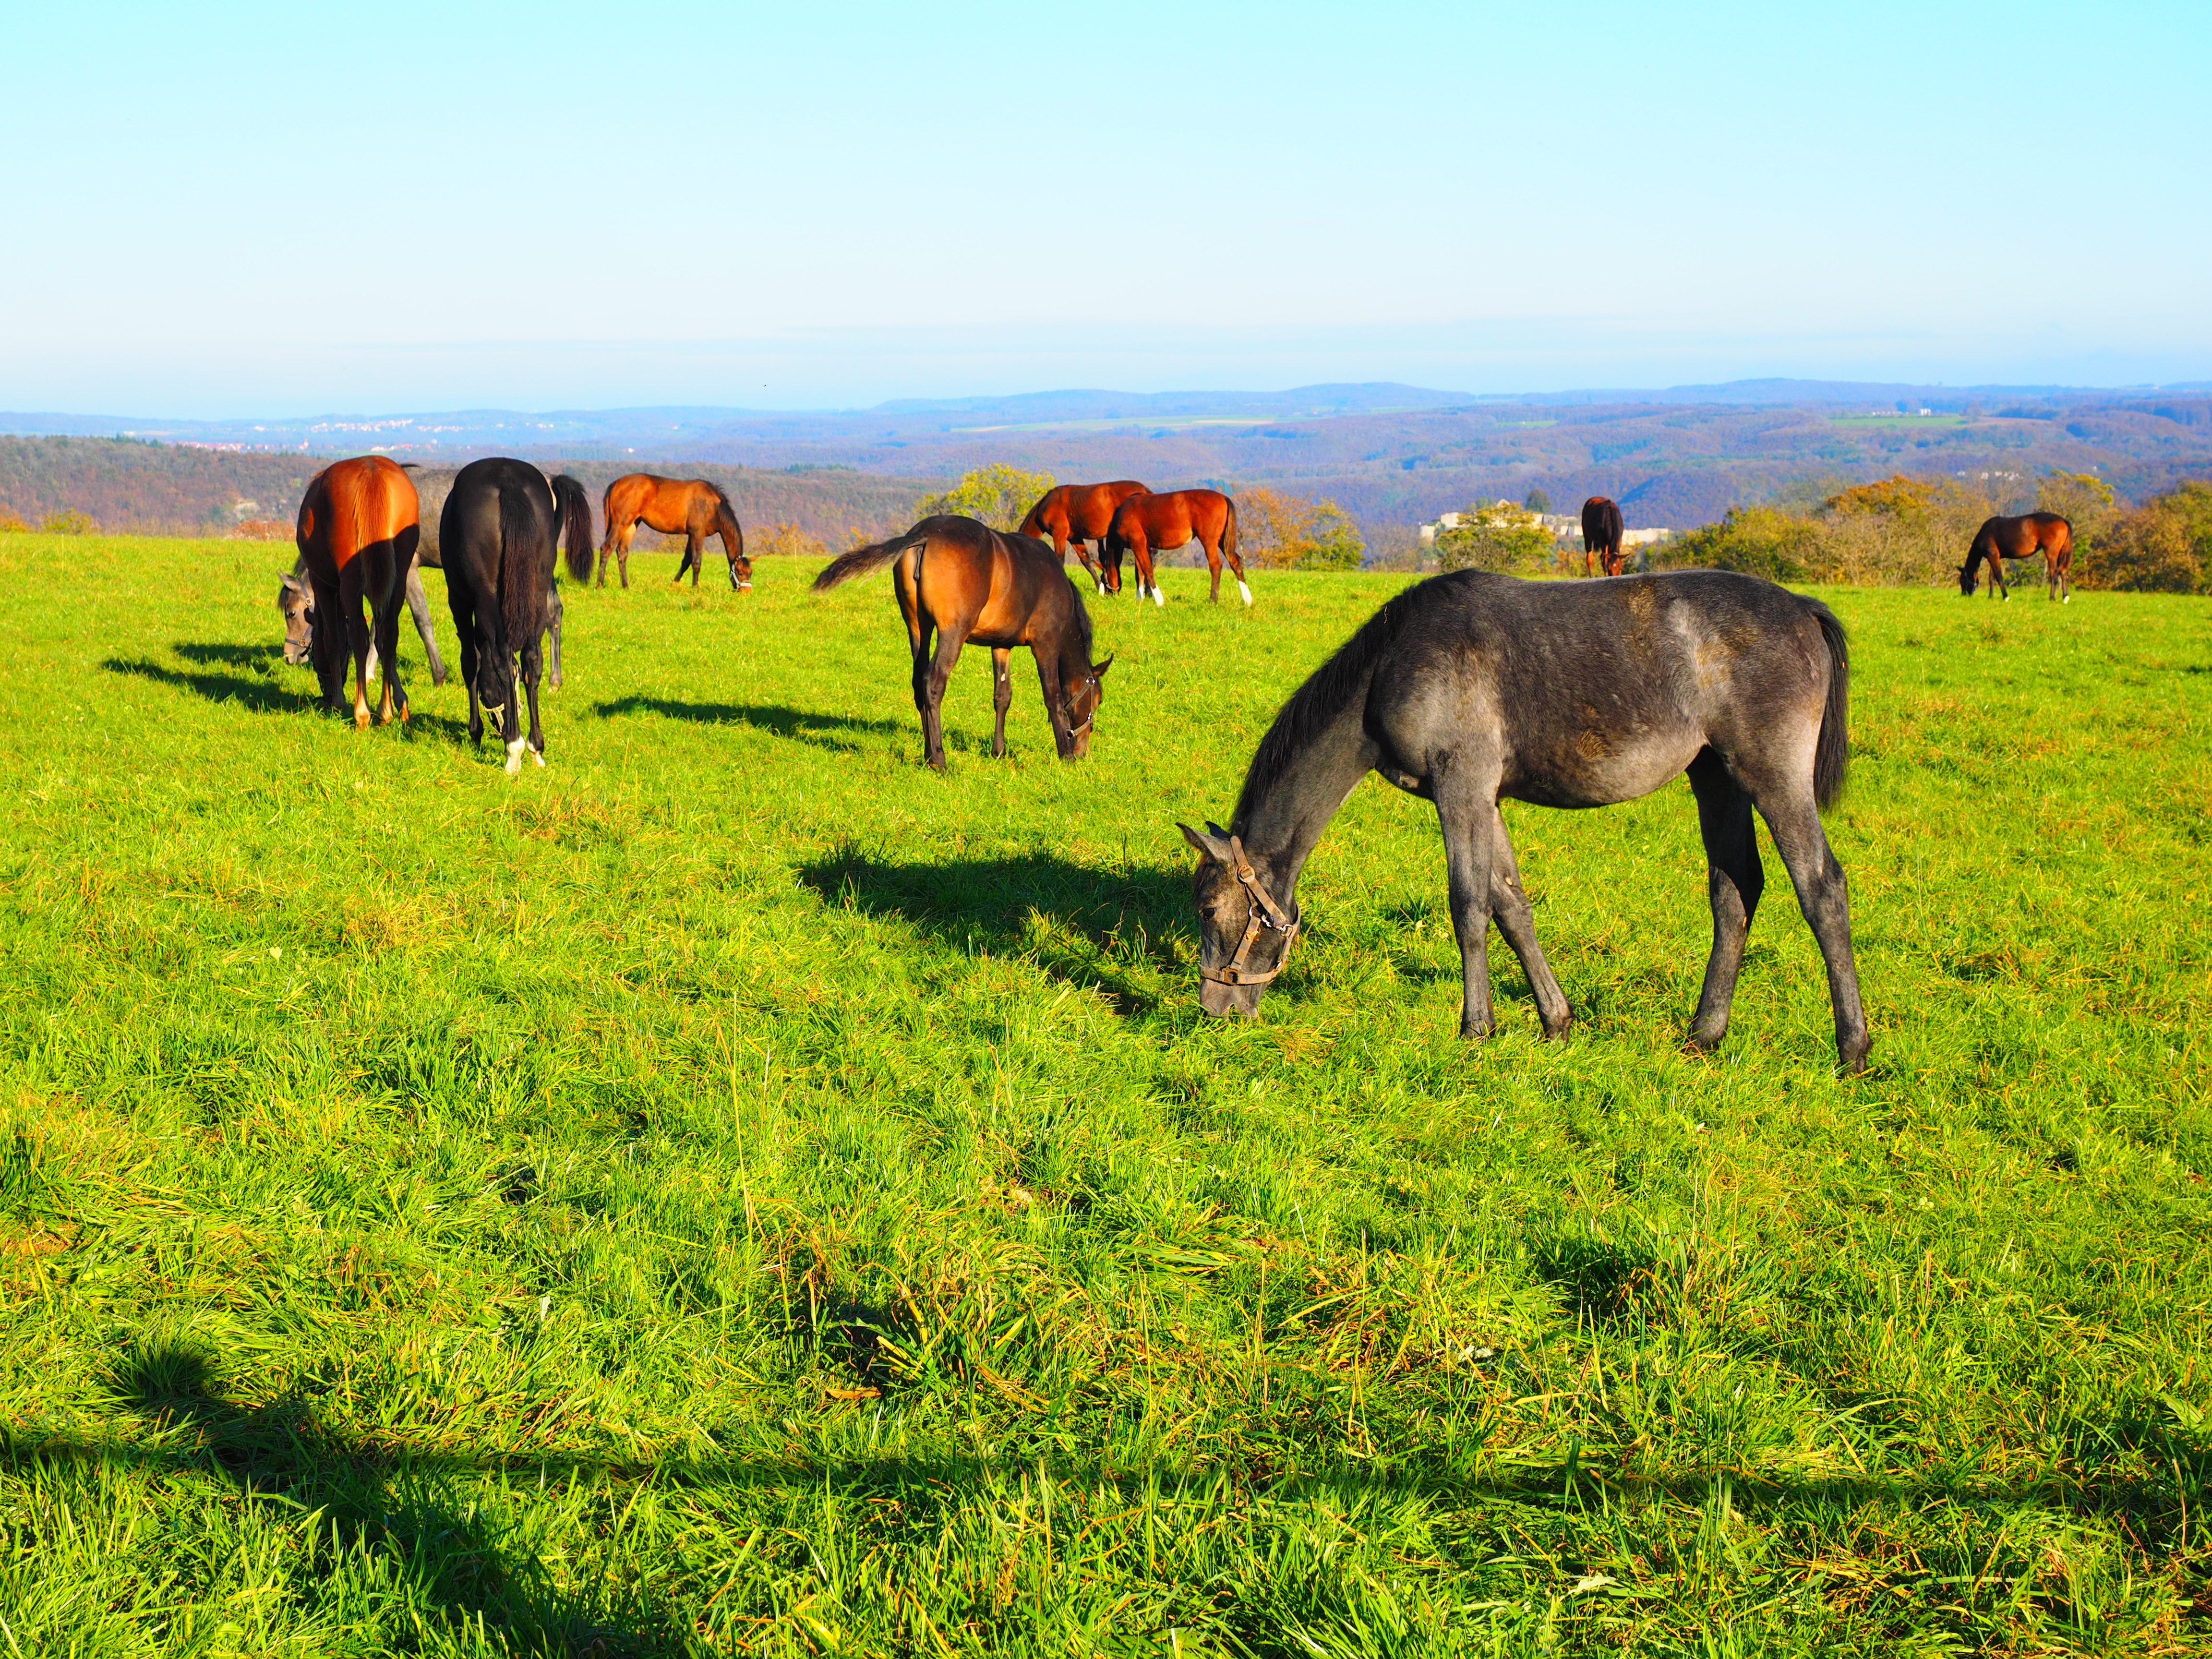
landscape, grass, field, meadow, prairie, green, herd, pasture, grazing, horse, agriculture, savanna, plain, horses, grassland, mare, habitat, idyll, ecosystem, steppe, rural area, pasture land, natural environment, horse like mammal